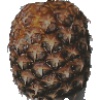
Label: pineapple